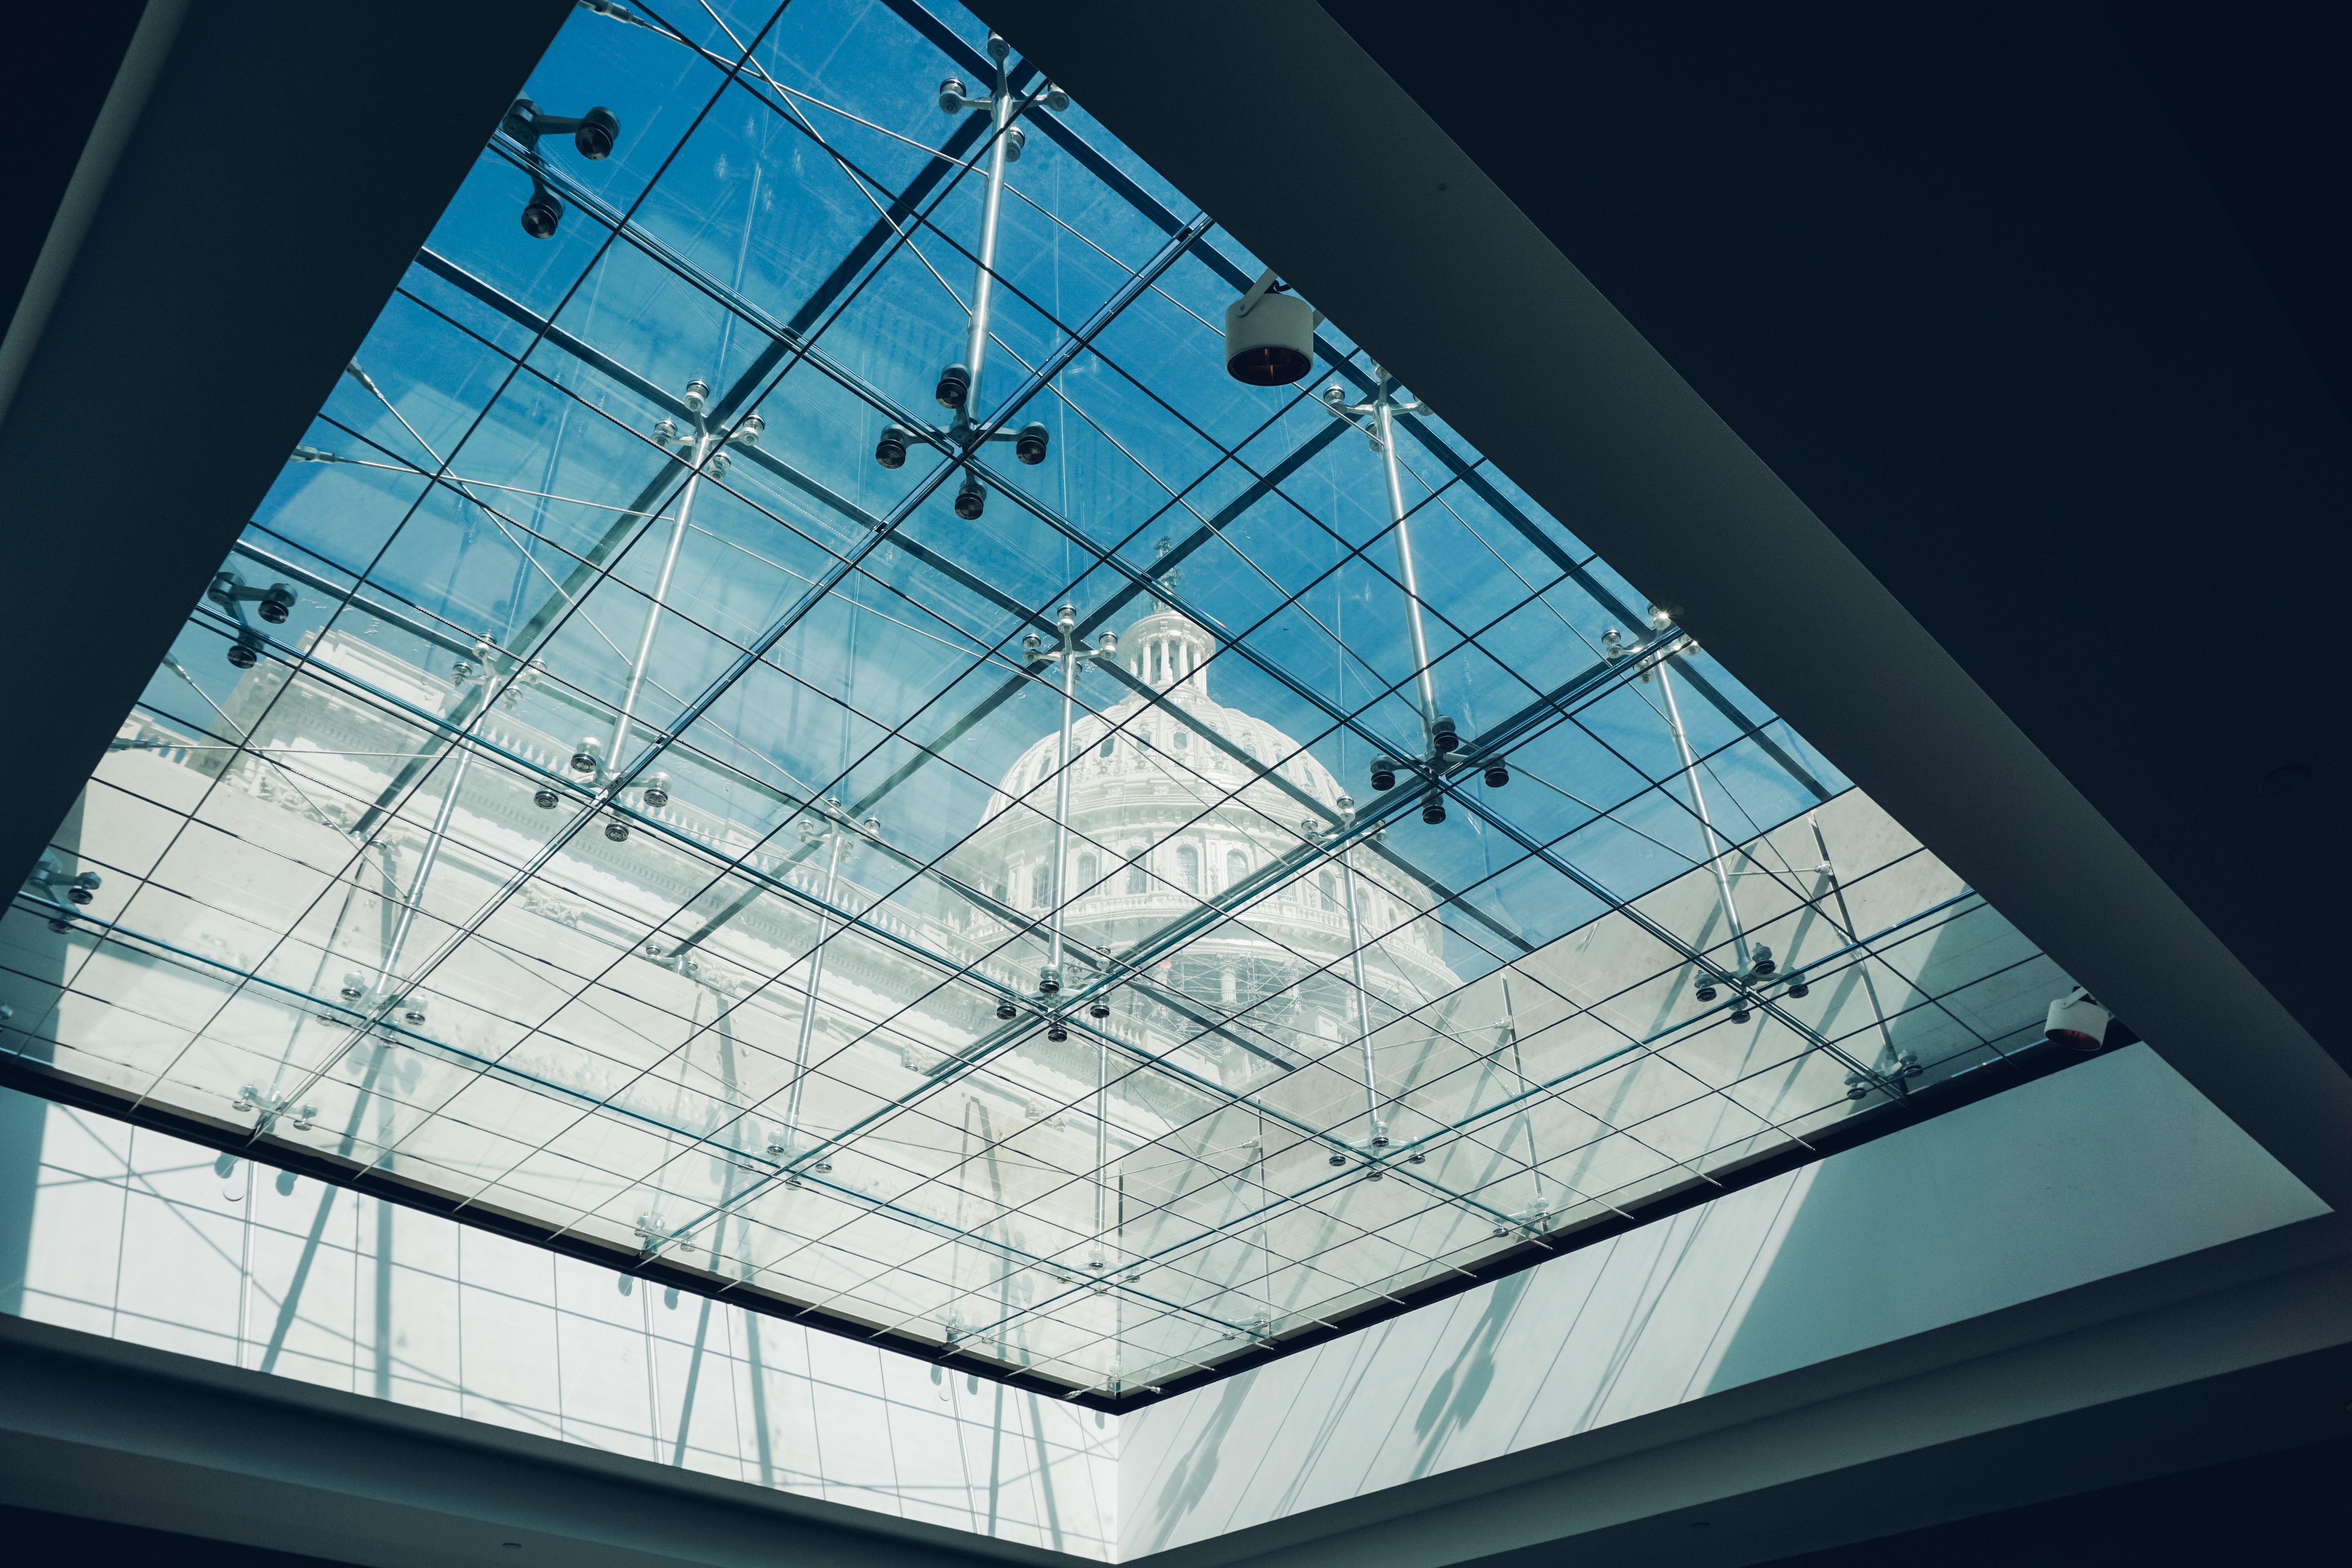
light, architecture, window, glass, skyscraper, ceiling, line, reflection, facade, blue, lighting, design, symmetry, headquarters, daylighting